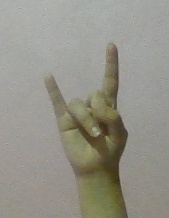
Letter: la